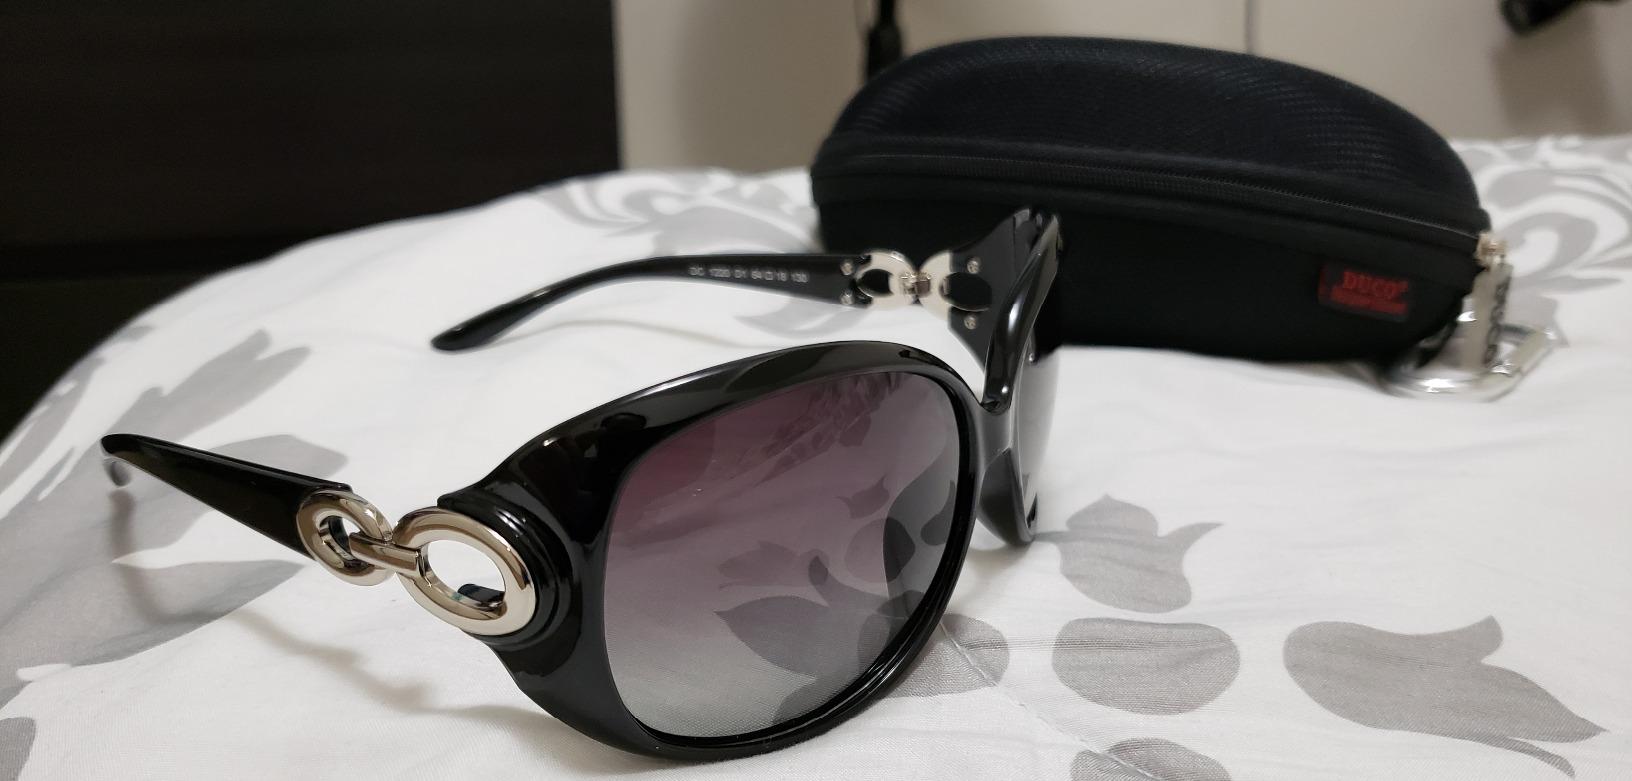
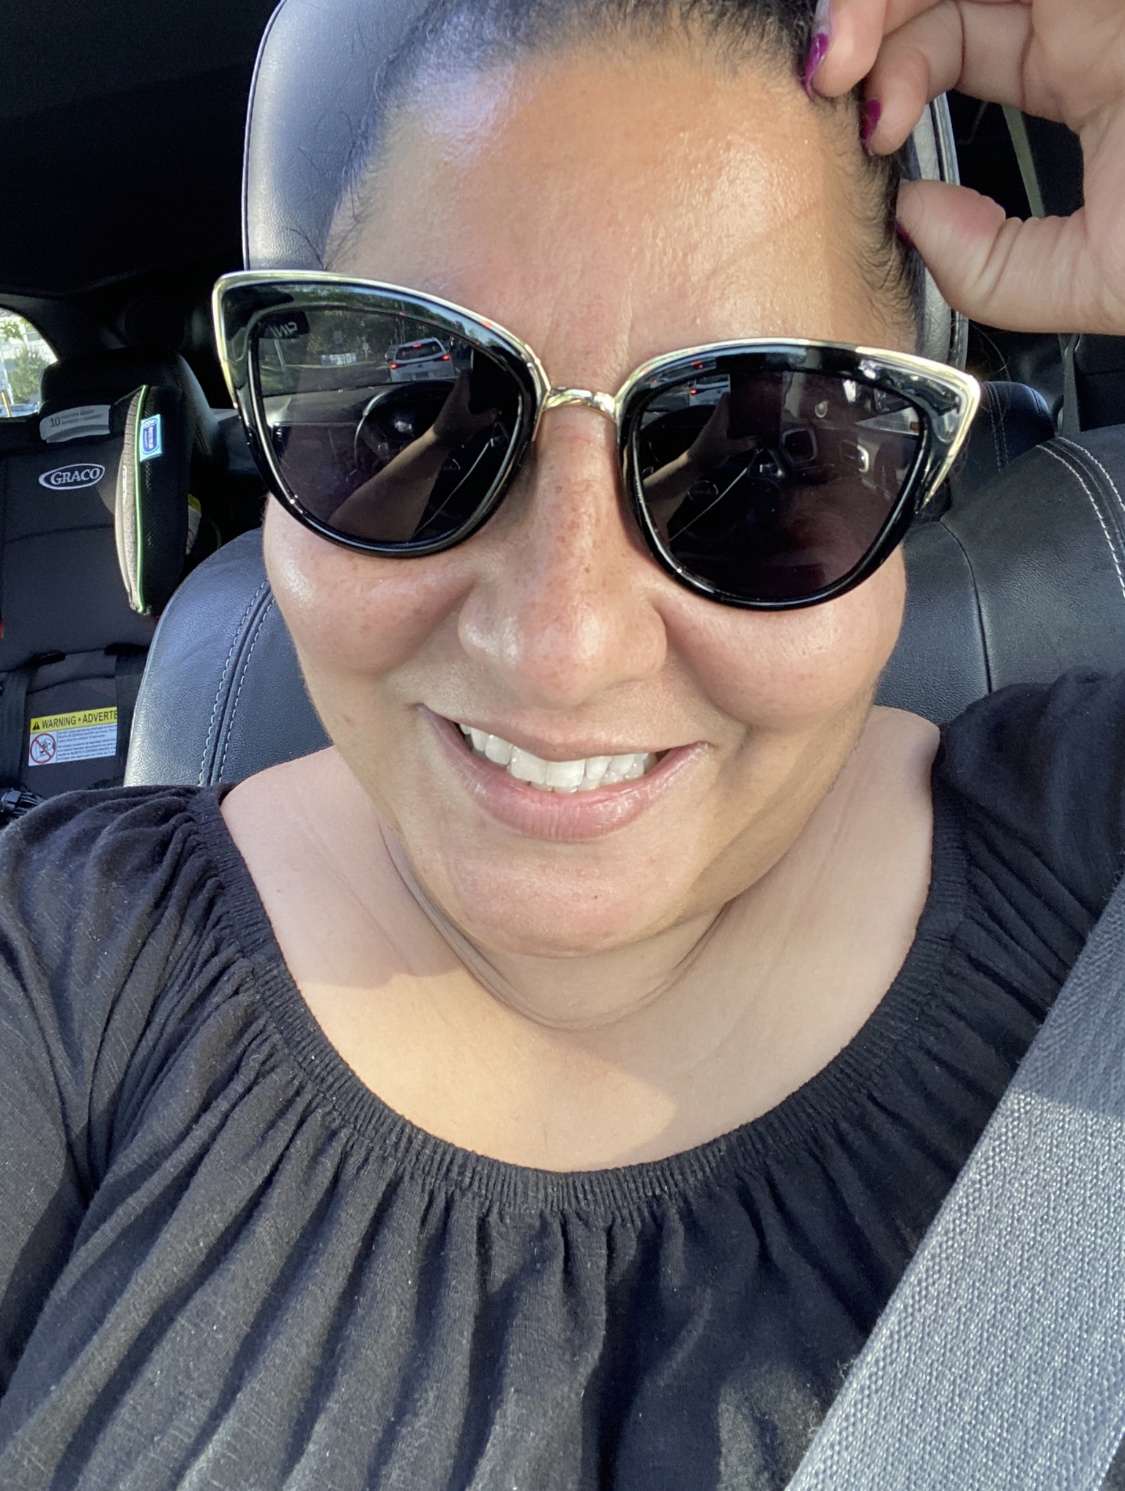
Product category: accessories_sunglasses
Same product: no